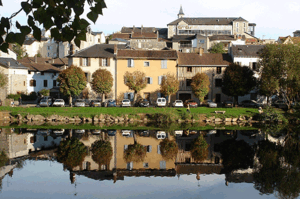
Le Sablard est un quartier de Limoges, partagé entre une zone ancienne et pittoresque, une zone résidentielle datant du début du XXᵉ siècle, et une cité d'immeubles.
Limoges est une commune en Nouvelle-Aquitaine située au Grand Sud-Ouest de la France, préfecture du département de la Haute-Vienne et chef-lieu de la région historique Limousin.